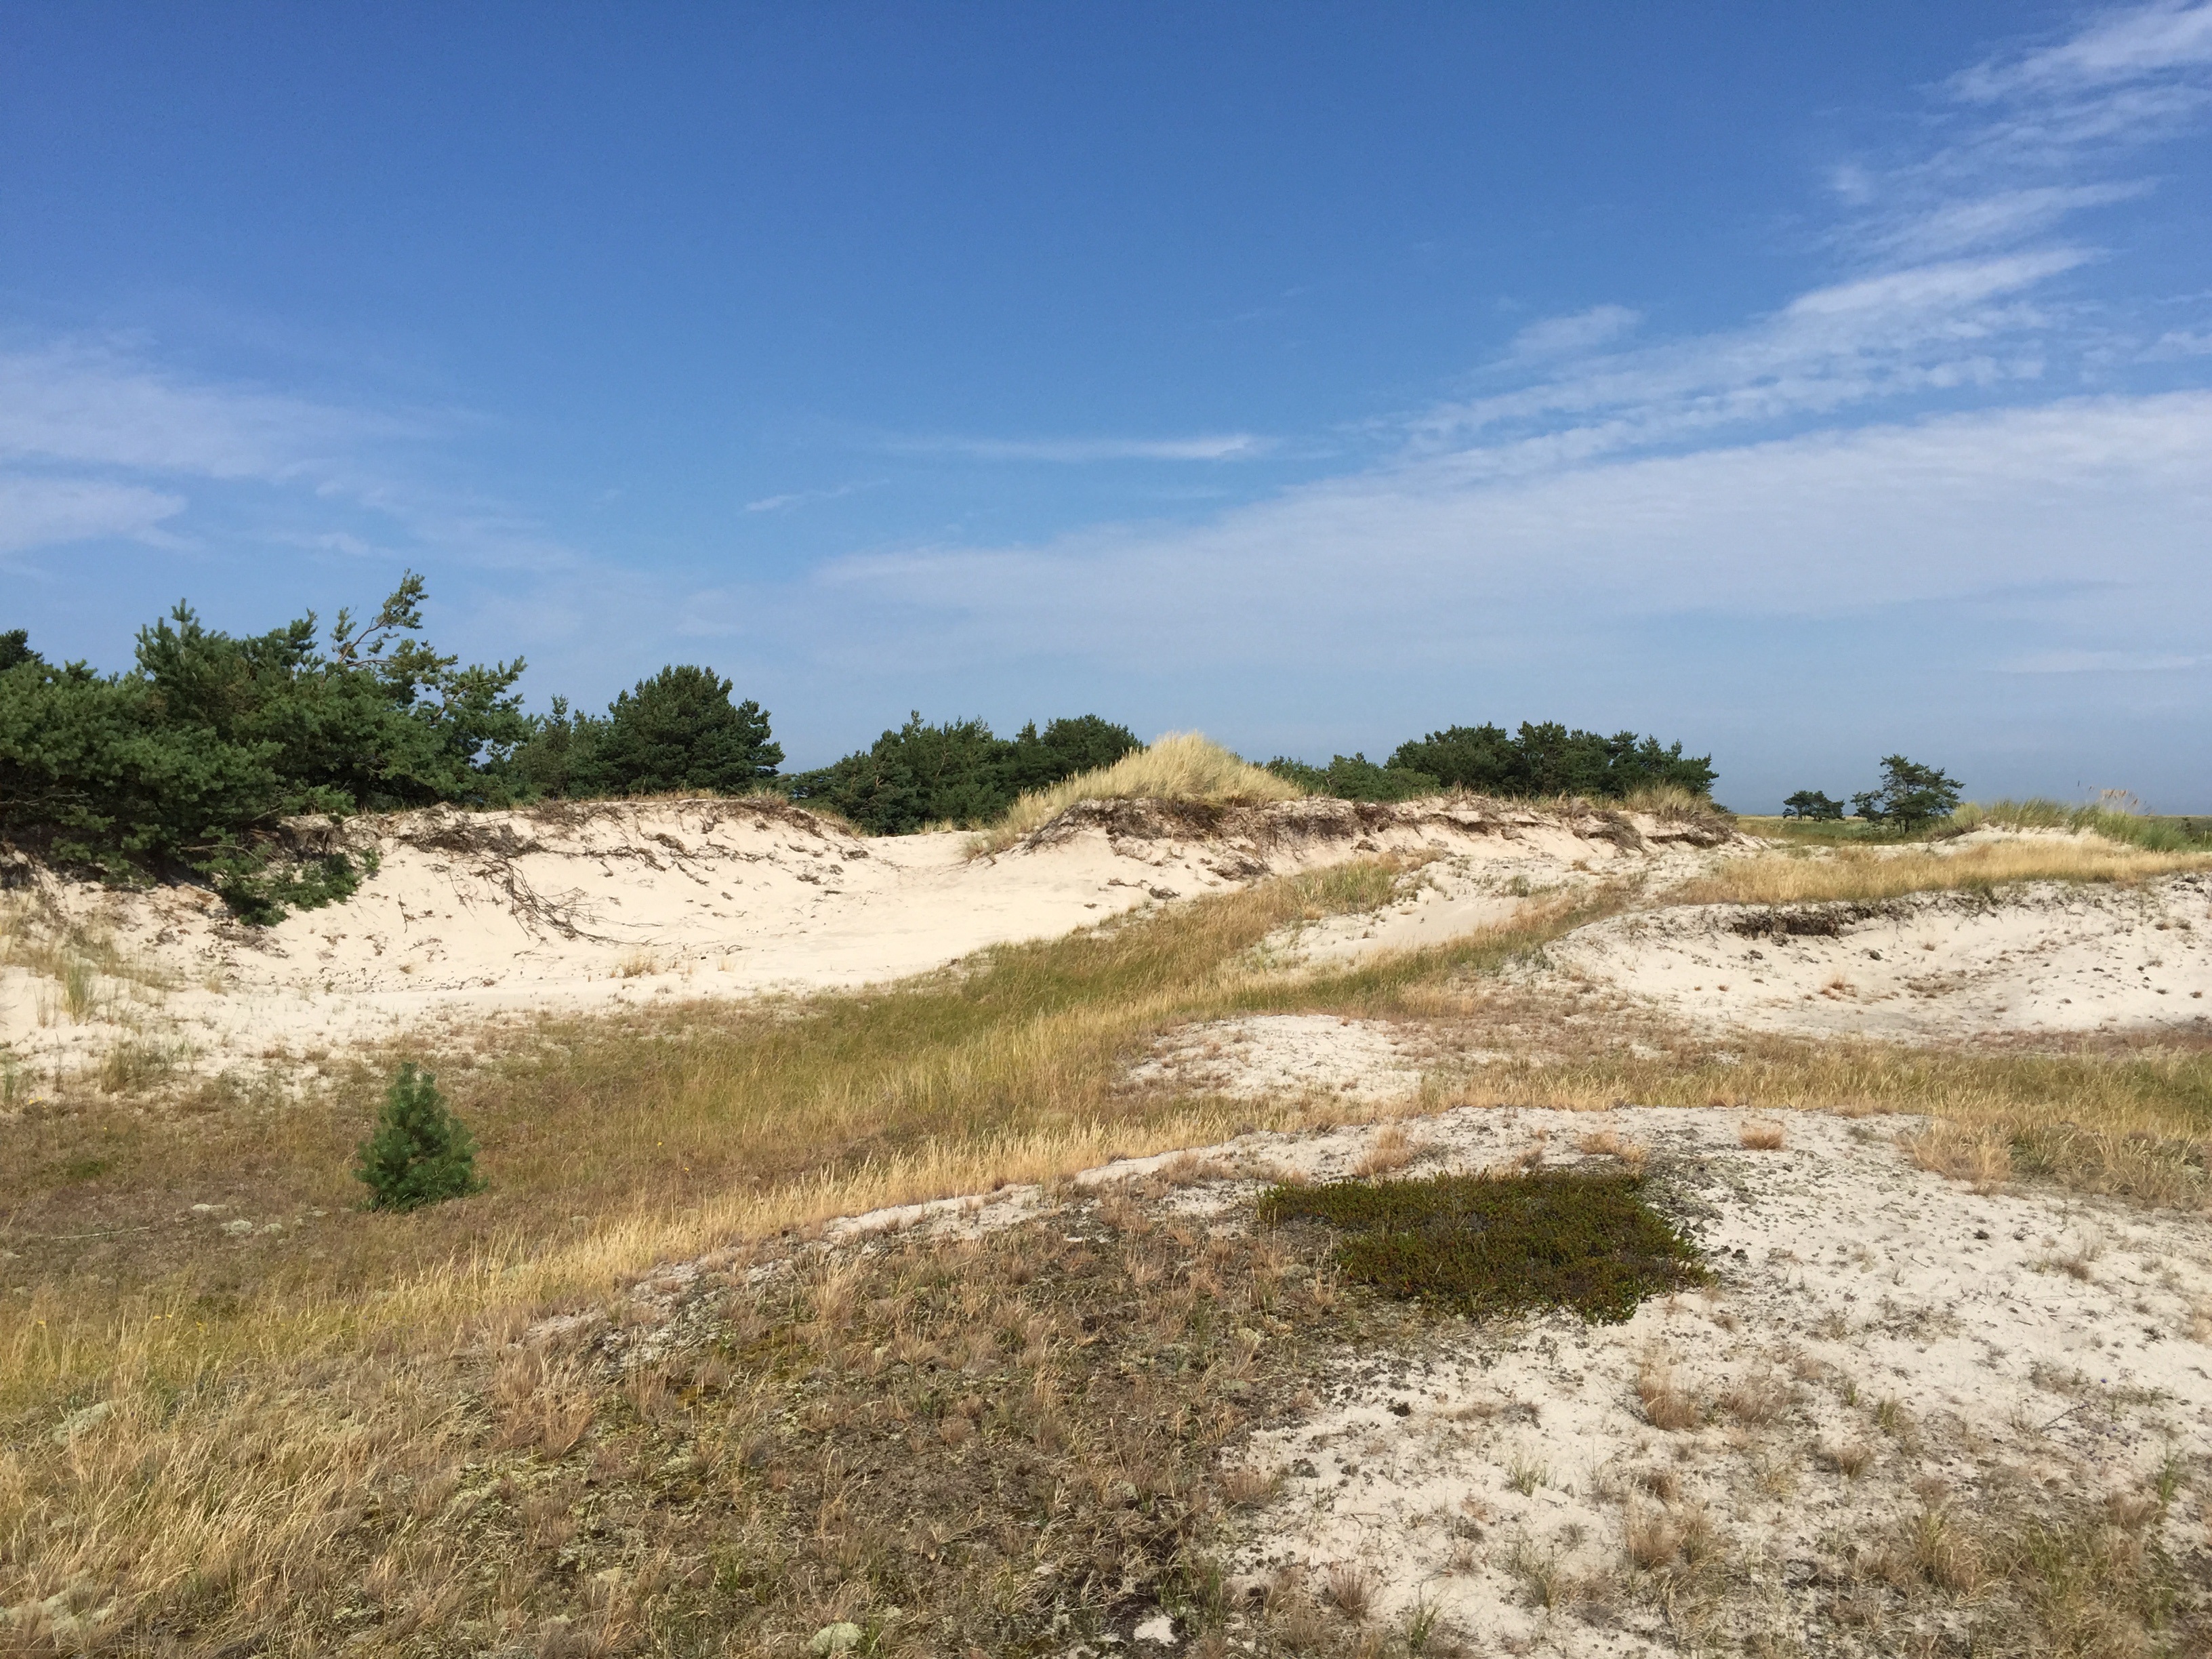
beach, landscape, sea, coast, nature, sand, trail, hill, dune, soil, terrain, plain, dunes, geology, grassland, badlands, plateau, habitat, ecosystem, baltic sea, steppe, landform, mecklenburg western pomerania, dune grass, natural environment, geographical feature, land lot